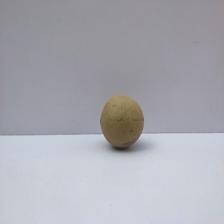
Size: Small